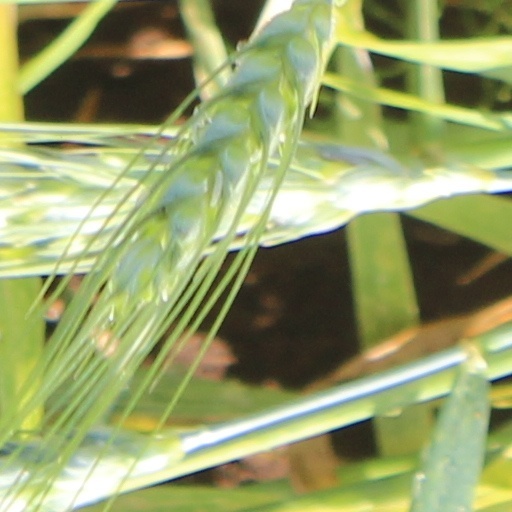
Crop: wheat